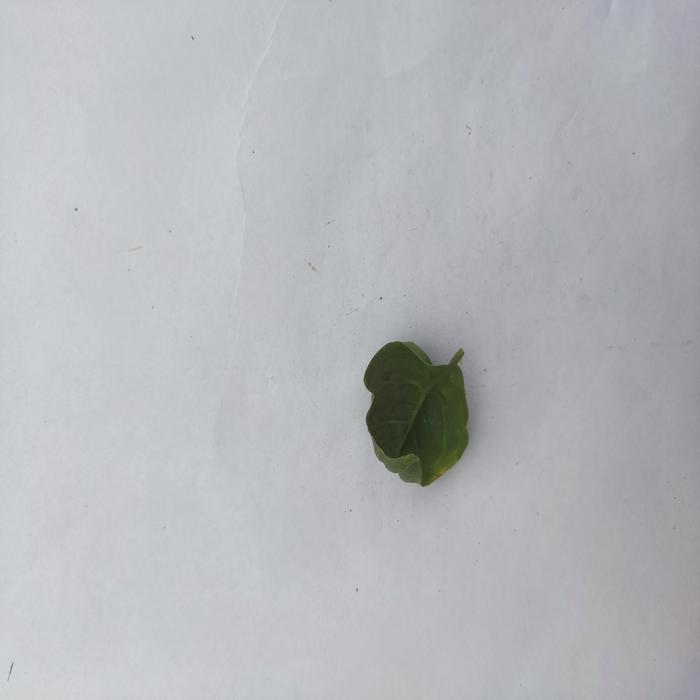
Crop: Aegle Marmelos
Leaf condition: Leaf_Curl